Selection Day (TV series)

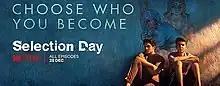
Poster

Selection Day is an Indian sports drama web series, based on Aravind Adiga's 2016 novel of the same name. Produced by Anil Kapoor and Anand Tucker, and adapted for television by Marston Bloom (with Hindi Dialogues by Sumit Arora) it stars Mohammad Samad, Yash Dholye, Karanvir Malhotra, Rajesh Tailang, Mahesh Manjrekar, Ratna Pathak Shah, Shiv Panditt, Parul Gulati, Amruta Subhash and Akshay Oberoi. The series follows the life of two brothers Radha and Manju who are raised by their cricket obsessed father and meet their rival Javed. The first six episodes of "Selection Day" premiered on 28 December 2018 on Netflix. Part 2, consisting of another set of six episodes, was premiered on 19 April 2019.